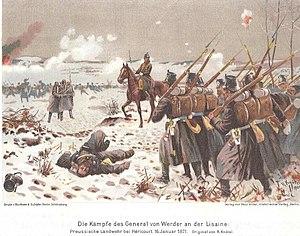
Bataille de la Lizaine (1870-1871)
L'Armée de l'Est fut la dénomination officielle d'une armée française lors de la guerre franco-prussienne de 1870.
La bataille d'Héricourt est également appelée dans certains ouvrages la bataille de la Lizaine. Elle est un épisode de la guerre franco-prussienne de 1870.
Héricourt est une commune française située dans le département de la Haute-Saône en région Bourgogne-Franche-Comté. Elle fait partie de la région culturelle et historique de Franche-Comté.